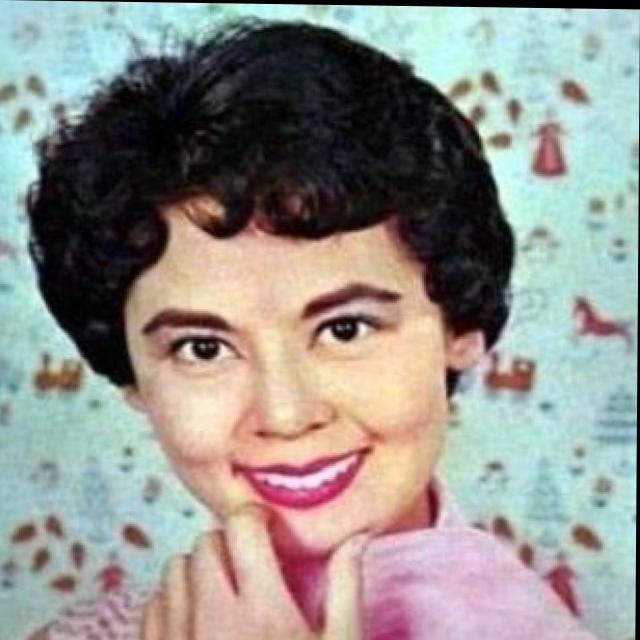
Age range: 21-44